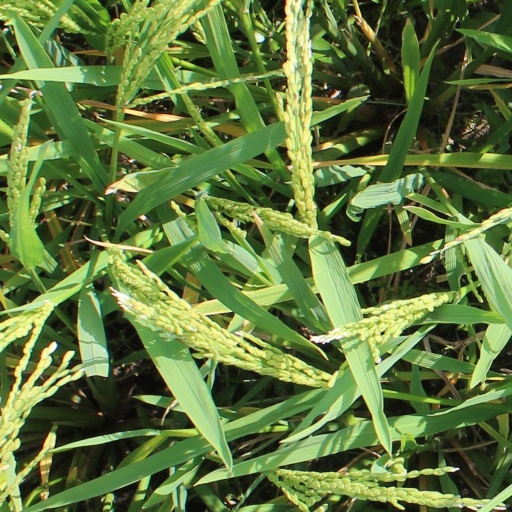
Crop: rice